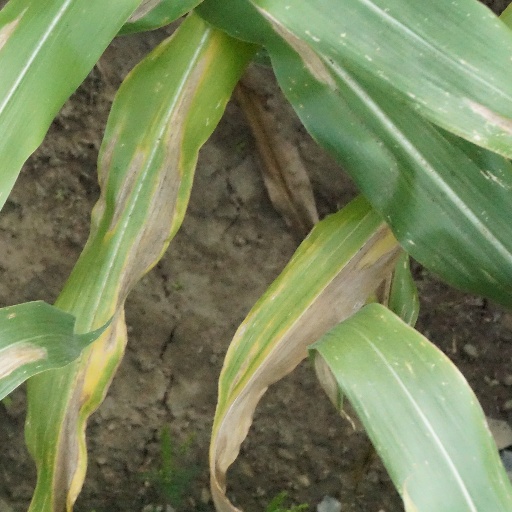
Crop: maize; corn